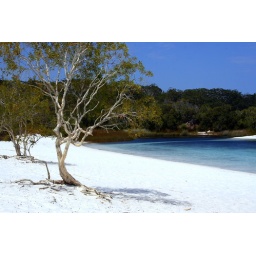
Fantastic white sand and perfect water at lake McKenzie. With the added bonus of no dangerous creatures in the lake :)